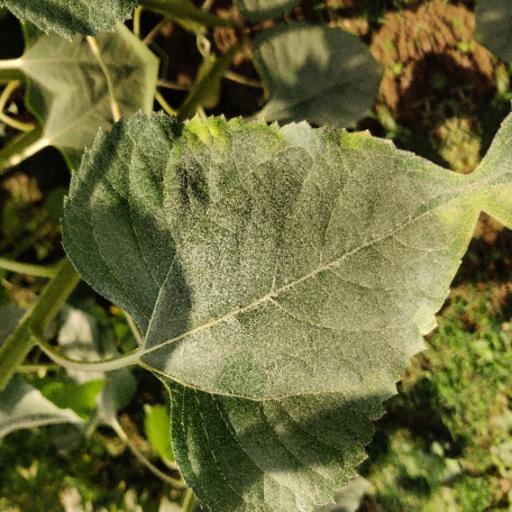
Label: Fresh_leaf